Aniceto Lacson

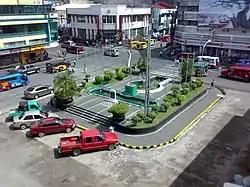
View of the Fountain of Justice from a high point in the old Bacolod City Hall building

Situated in front of the old Bacolod City Hall, the Fountain of Justice is a historic landmark in Bacolod, Negros Occidental, Philippines that commemorates the Spanish surrender to Gen. Aniceto Lacson's forces during the Negros Revolution. It is also the location of where José de Luzuriaga's house once stood.